Susanna Meredith

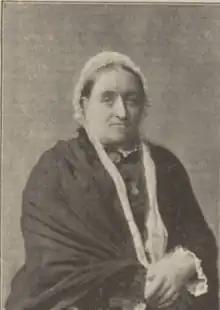
Susanna Meredith

Susanna Meredith (née Lloyd; 1823–1901) was a 19th-century Irish-born prison visitor and pioneer for the rehabilitation of female prisoners.